North East High School (Maryland)

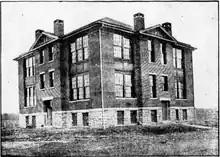
North East High School in 1906

North East High School was first begun in 1898 as a section of the town's existing schoolhouse. The first graduation ceremony was held in 1901. In 1906, the school moved into a newly constructed two-story building. The high school occupied the second floor, while lower grades were taught in the first floor.